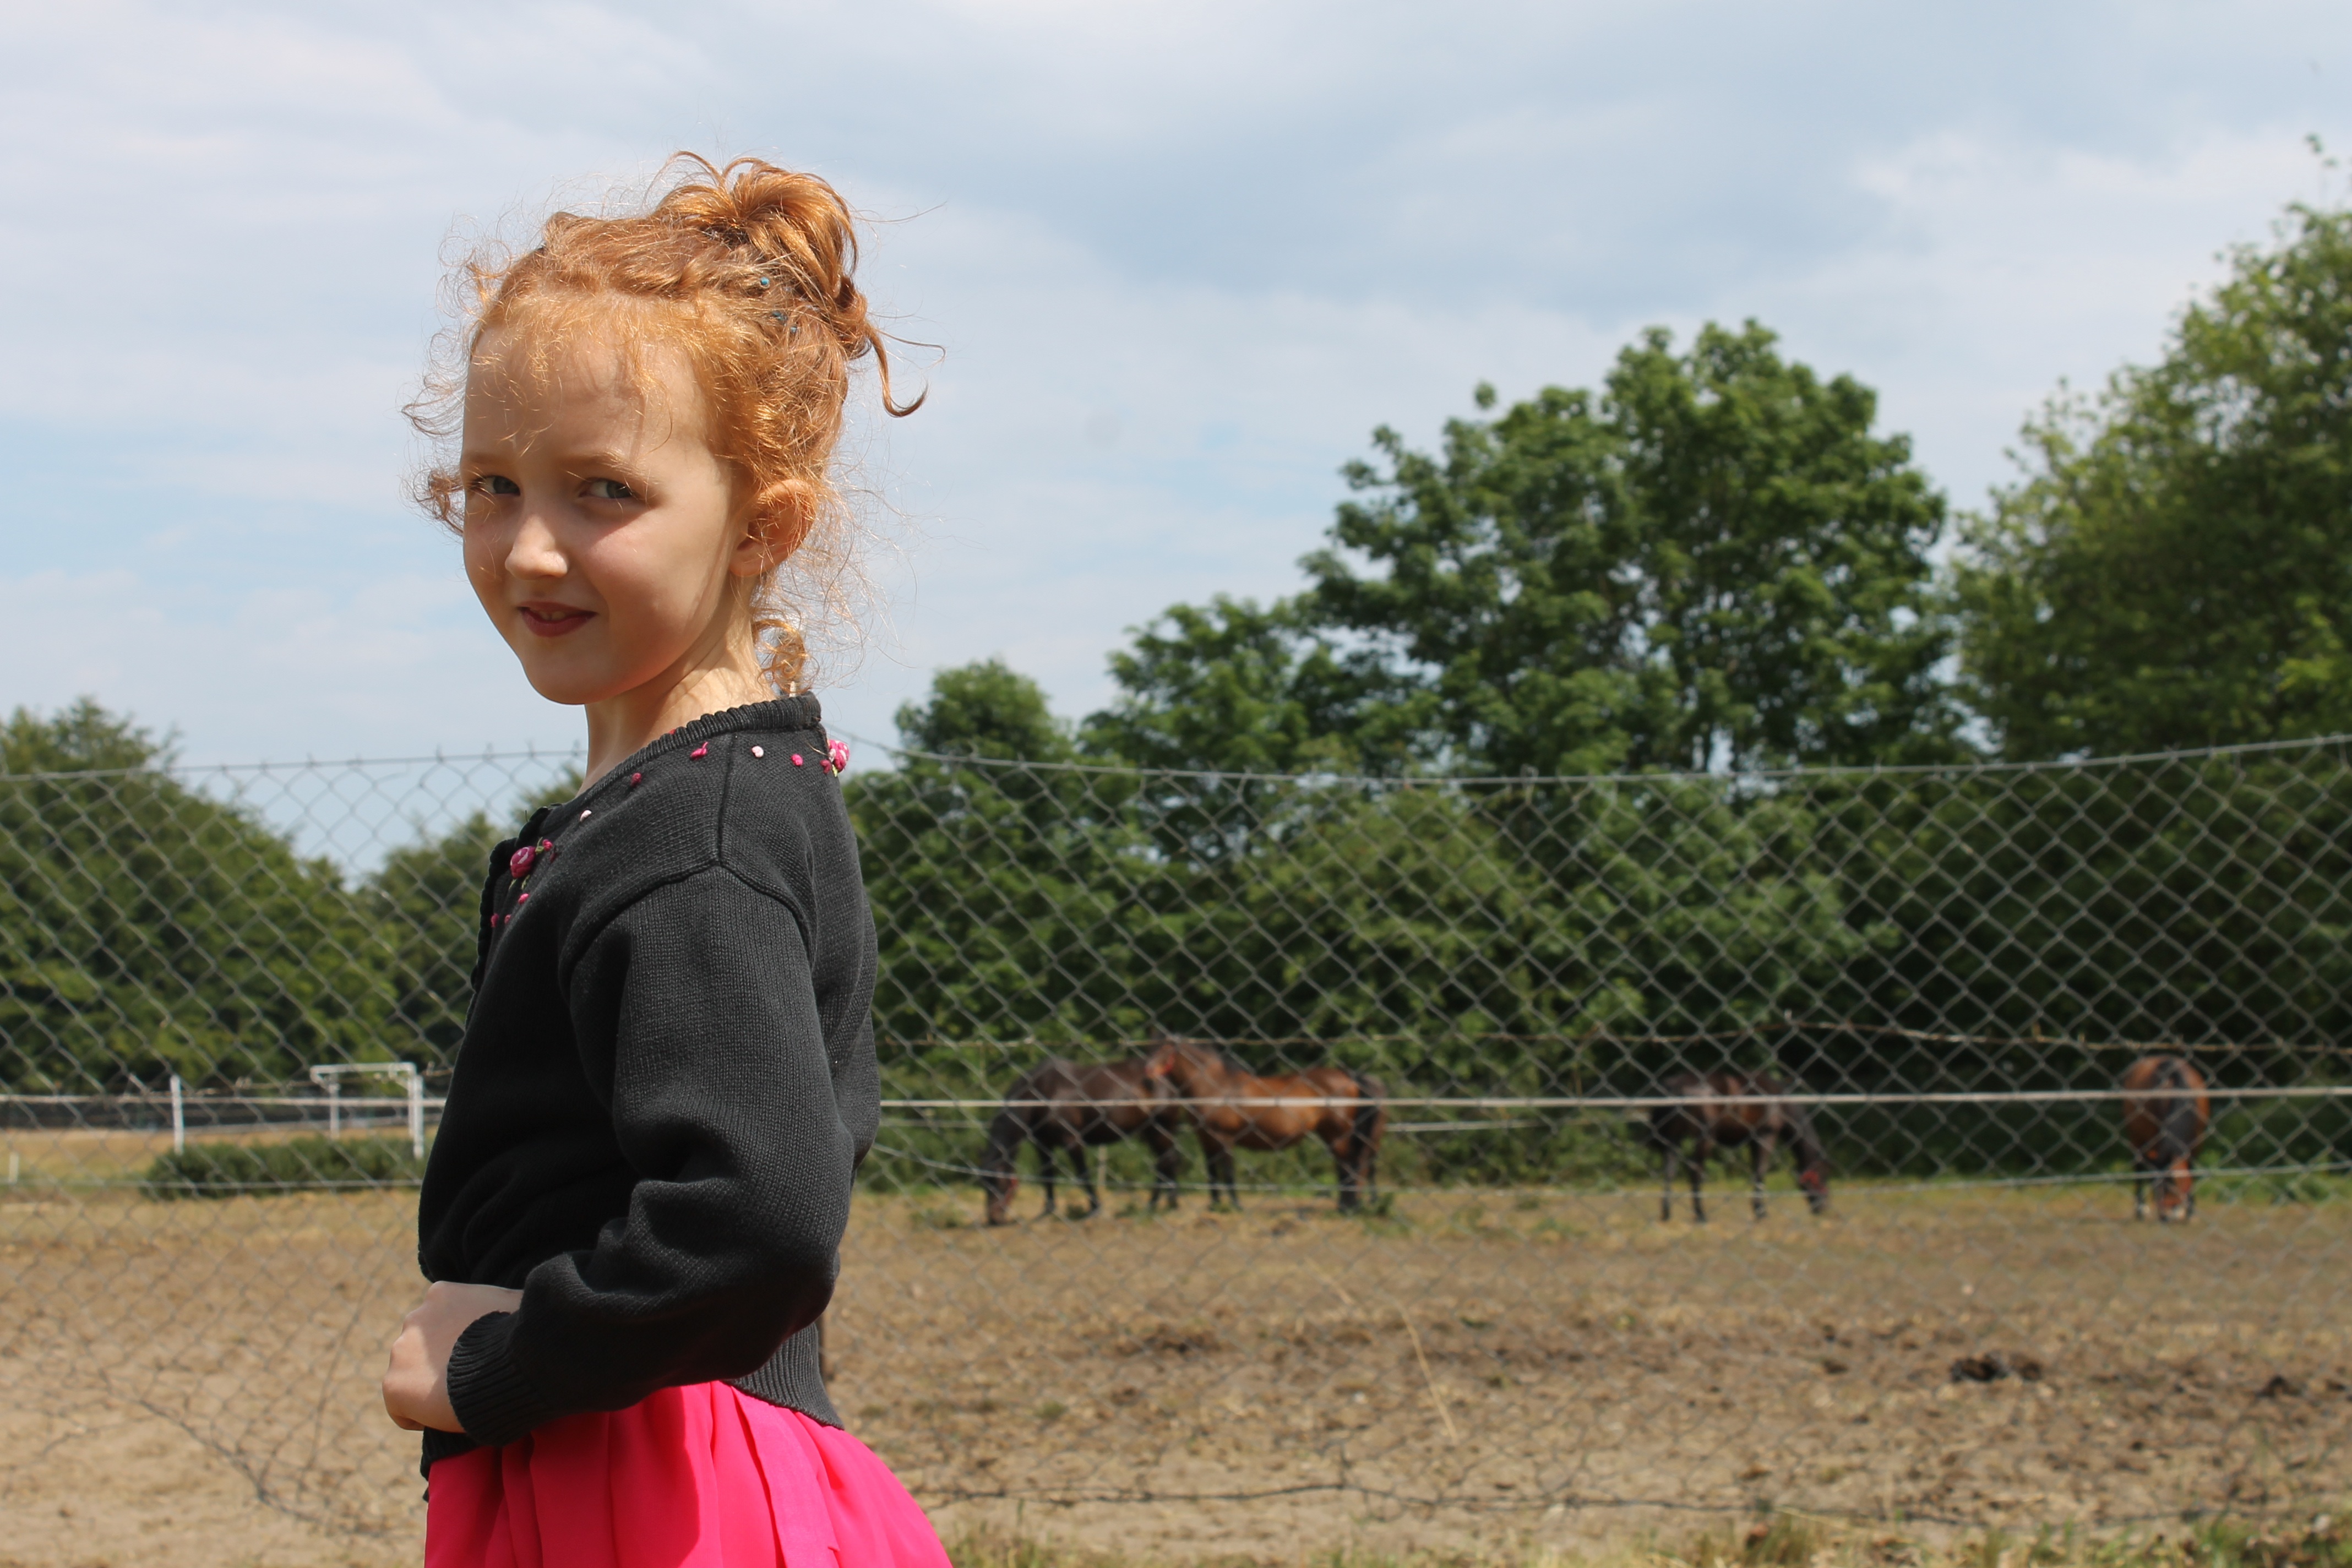
landscape, tree, grass, plant, sky, girl, field, farm, meadow, play, animal, vacation, recreation, village, pasture, horse, soil, mammal, child, smile, catwalk, horses, fun, pony, happiness, toddler, poland, vertebrate, rural area, the little girl, a smile, the horse, grass family